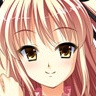
Portrait style: Anime Portrait